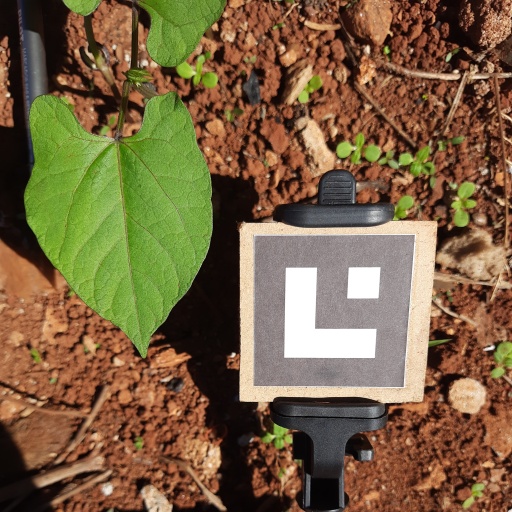
Observations: flat surface, no eating holes, under sunlight